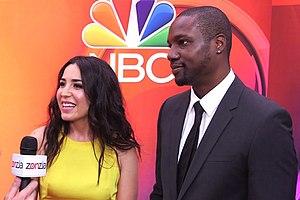
Audrey Esparza est une actrice américaine. Elle est principalement connue pour son rôle de Tasha Zapata dans la série Blindspot.